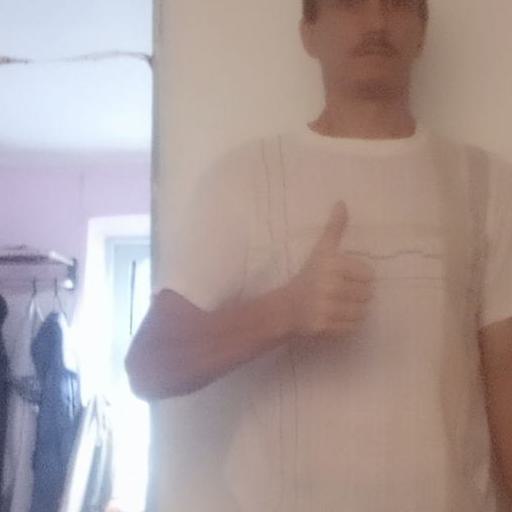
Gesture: like